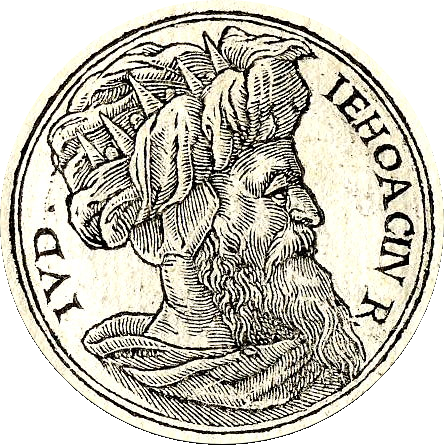
เยโคนิยาห์

เยโคนิยาห์ (; "Yəḵonəyā" , มีความหมายว่า "พระยาห์เวห์|ยาห์ทรงก่อตั้ง" ; ) ยังเป็นที่รู้จักในพระนามว่า โคนิยาห์ และ () และ เยโฮยาคีน (; "Yəhōyāḵīn" ; ) เป็นกษัตริย์ลำดับที่ 19 และลำดับก่อนสุดท้ายของราชอาณาจักรยูดาห์ พระองค์ทรงถูกปลดจากราชบัลลังก์โดยพระเจ้าเนบูคัดเนสซาร์ที่ 2|เนบูคัดเนสซาร์ที่ 2 กษัตริย์แห่งบาบิโลนในศตวรรษที่ 6 ก่อนคริสตกาลและทรงถูกนำไปเป็นเชลย พระองค์เป็นพระโอรสและผู้สืบราชบัลลังก์ของกษัตริย์เยโฮยาคิม และเป็นพระนัดดาของกษัตริย์โยสิยาห์ ข้อมูลส่วนใหญ่ที่ทราบเกี่ยวกับเยโคนิยาห์พบในคัมภีร์ฮีบรู บันทึกที่แสดงถึงการมีตัวตนของเยโคนิยาห์ได้รับการค้นพบในประเทศอิรัก เช่น แผ่นจารึกปันส่วนของเยโฮยาคีน แผ่นจารึกเหล่านี้ถูกขุดพบใกล้กับประตูอิชทาร์ในบาบิโลนและมีอายุย้อนไปประมาณ 592 ปีก่อนคริสตกาล จารึกด้วยอักษรรูปลิ่ม กล่าวถึงเยโคนิยาห์ (, "Yaʾúkinu" "ia-ʾ-ú-ki-nu") และพระโอรส 5 พระองค์ในฐานะผู้ได้รับการปันส่วนอาหารในบาบิโลนJames B. Pritchard, ed., "Ancient Near Eastern Texts Relating to the Old Testament" (Princeton, NJ: Princeton University Press, 1969) 308.
== ดูเพิ่ม ==
* ราชอาณาจักรยูดาห์
== อ้างอิง ==
== แหล่งข้อมูลอื่น ==
* Jehoiachin in Babylonia , discussion of the Babylonian evidence
หมวดหมู่:บุคคลที่เกิดในศตวรรษที่ 7 ก่อนคริสตกาล
หมวดหมู่:พระมหากษัตริย์ยูดาห์
หมวดหมู่:พระมหากษัตริย์ที่ขึ้นครองราชย์ขณะทรงพระเยาว์
หมวดหมู่:เจ้าแผ่นดินที่ถูกปลดจากราชบัลลังก์